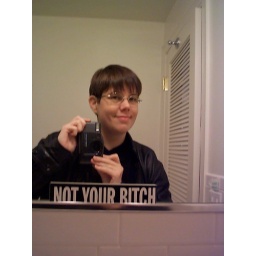
Sneaky mirror shot in Heather Champ's bathroom